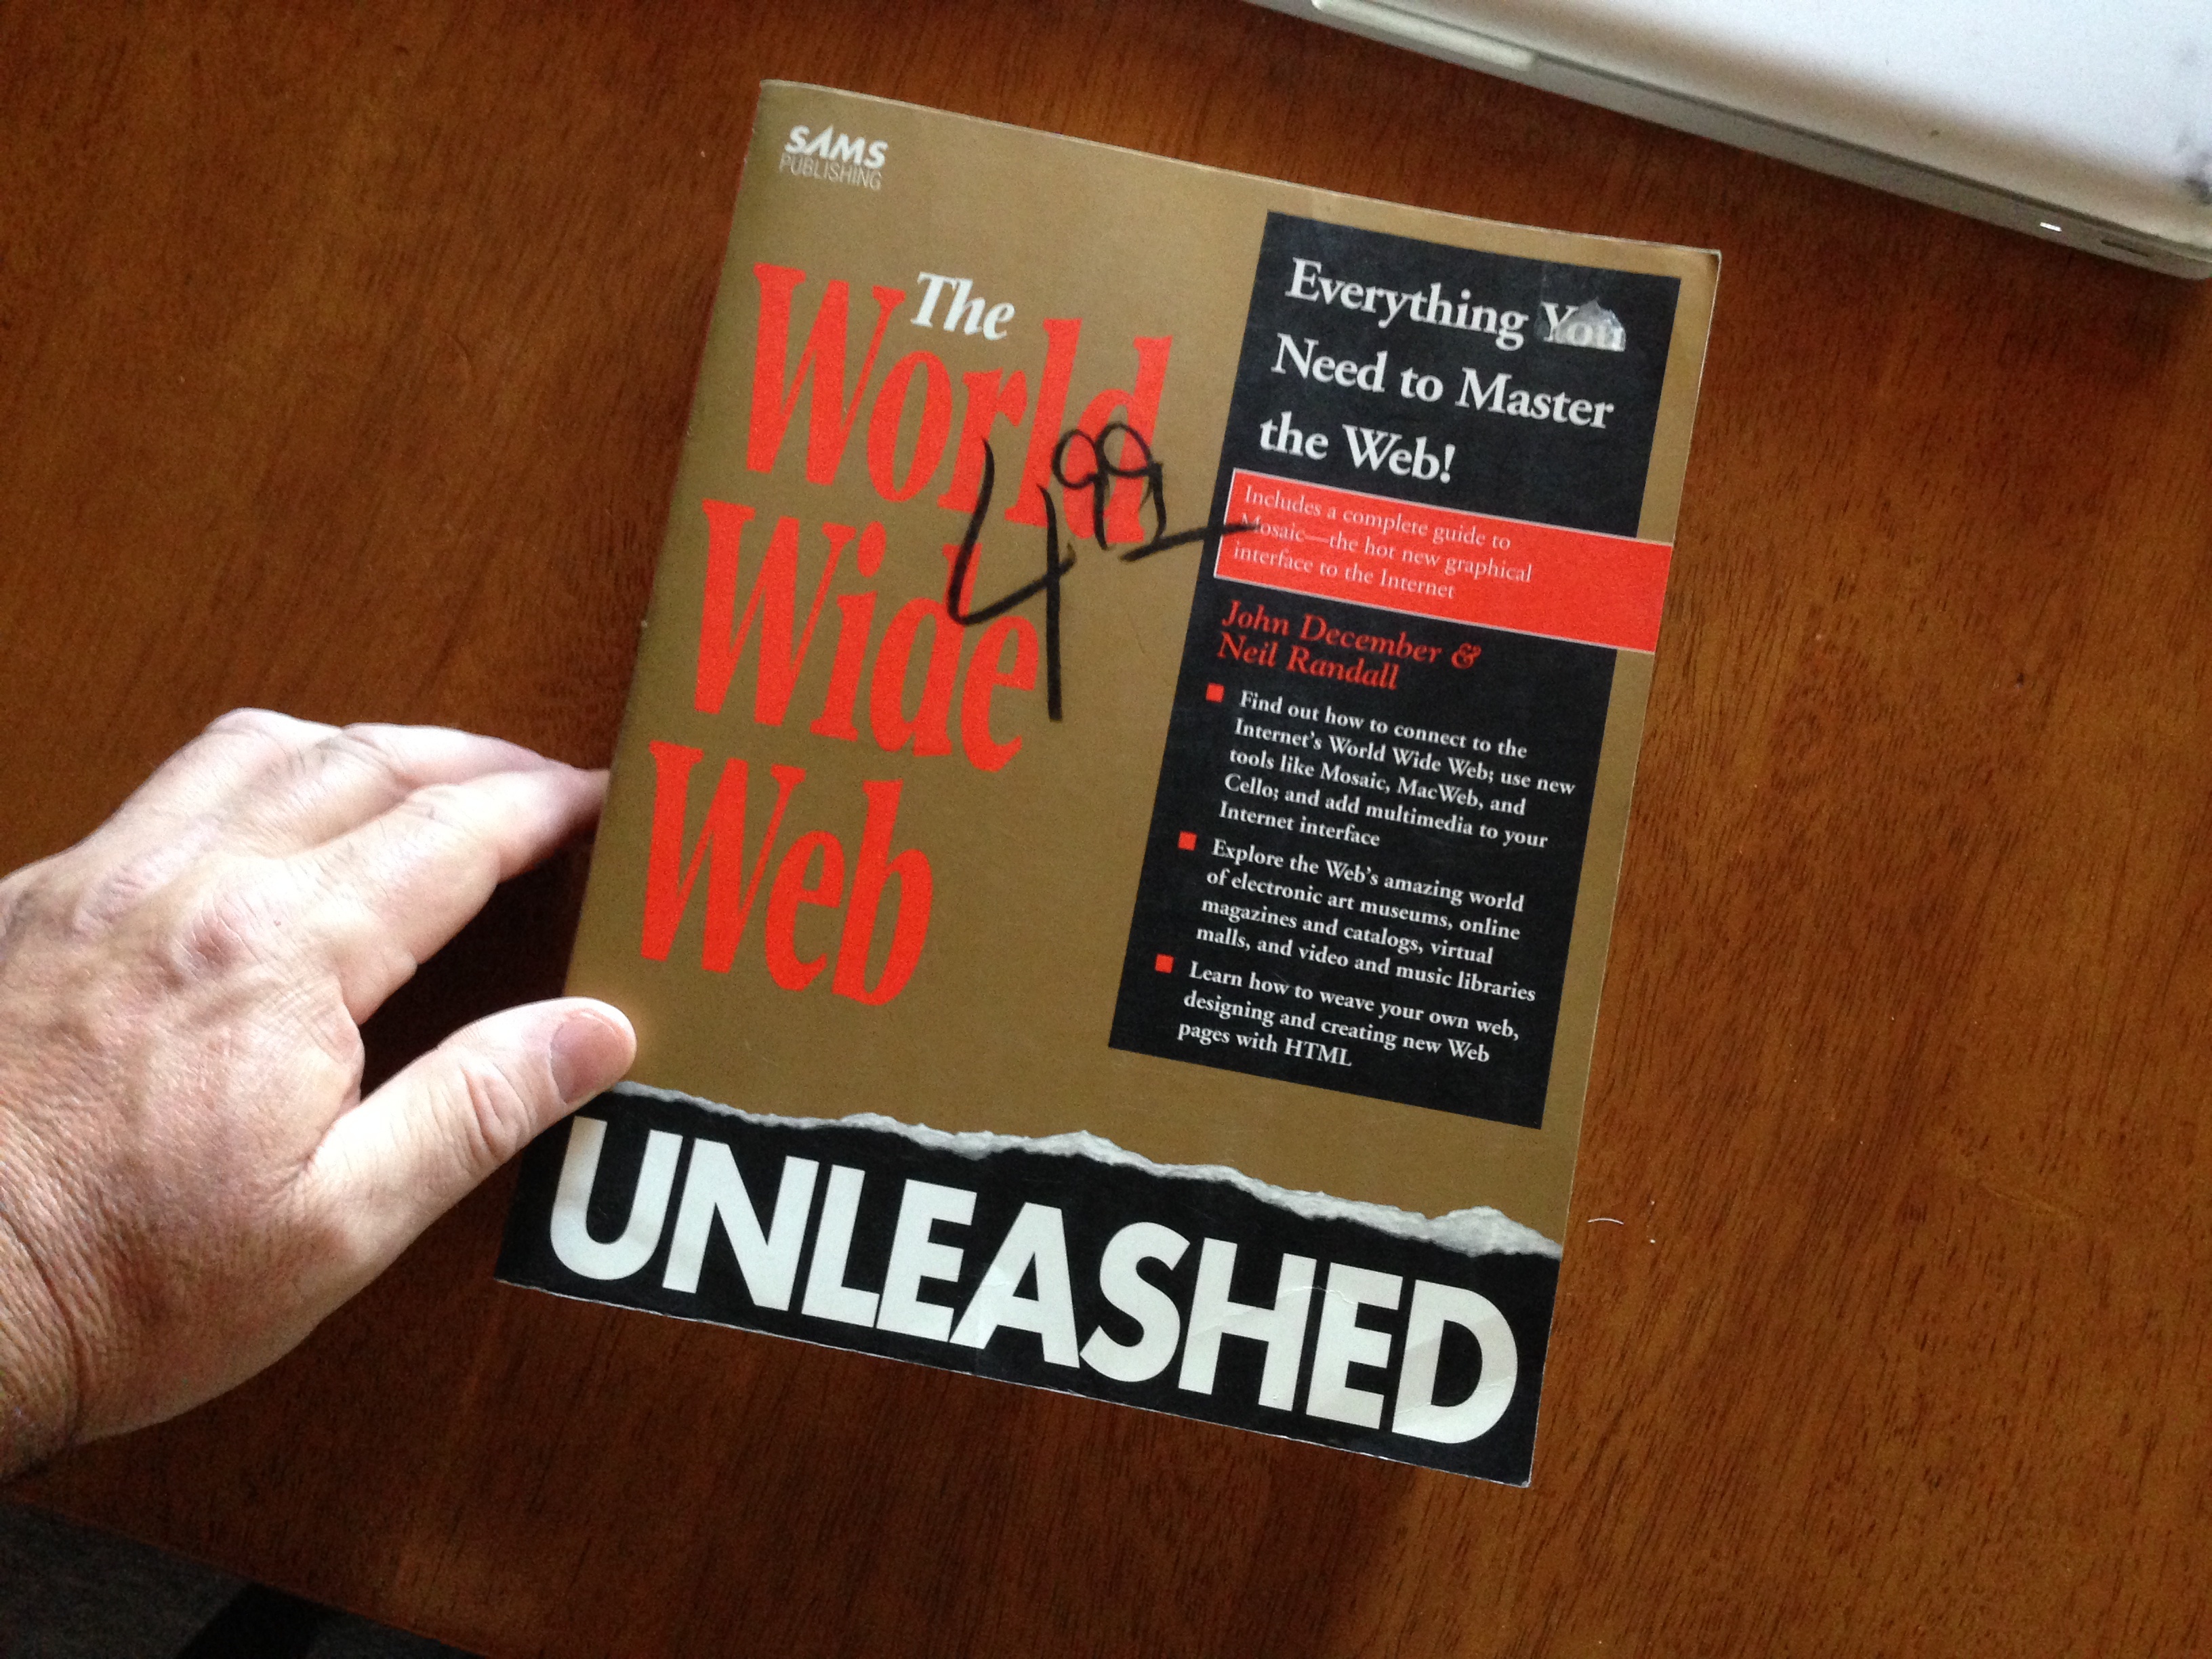
advertising, sign, brand, cool image, design, text, poster